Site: brandenburg
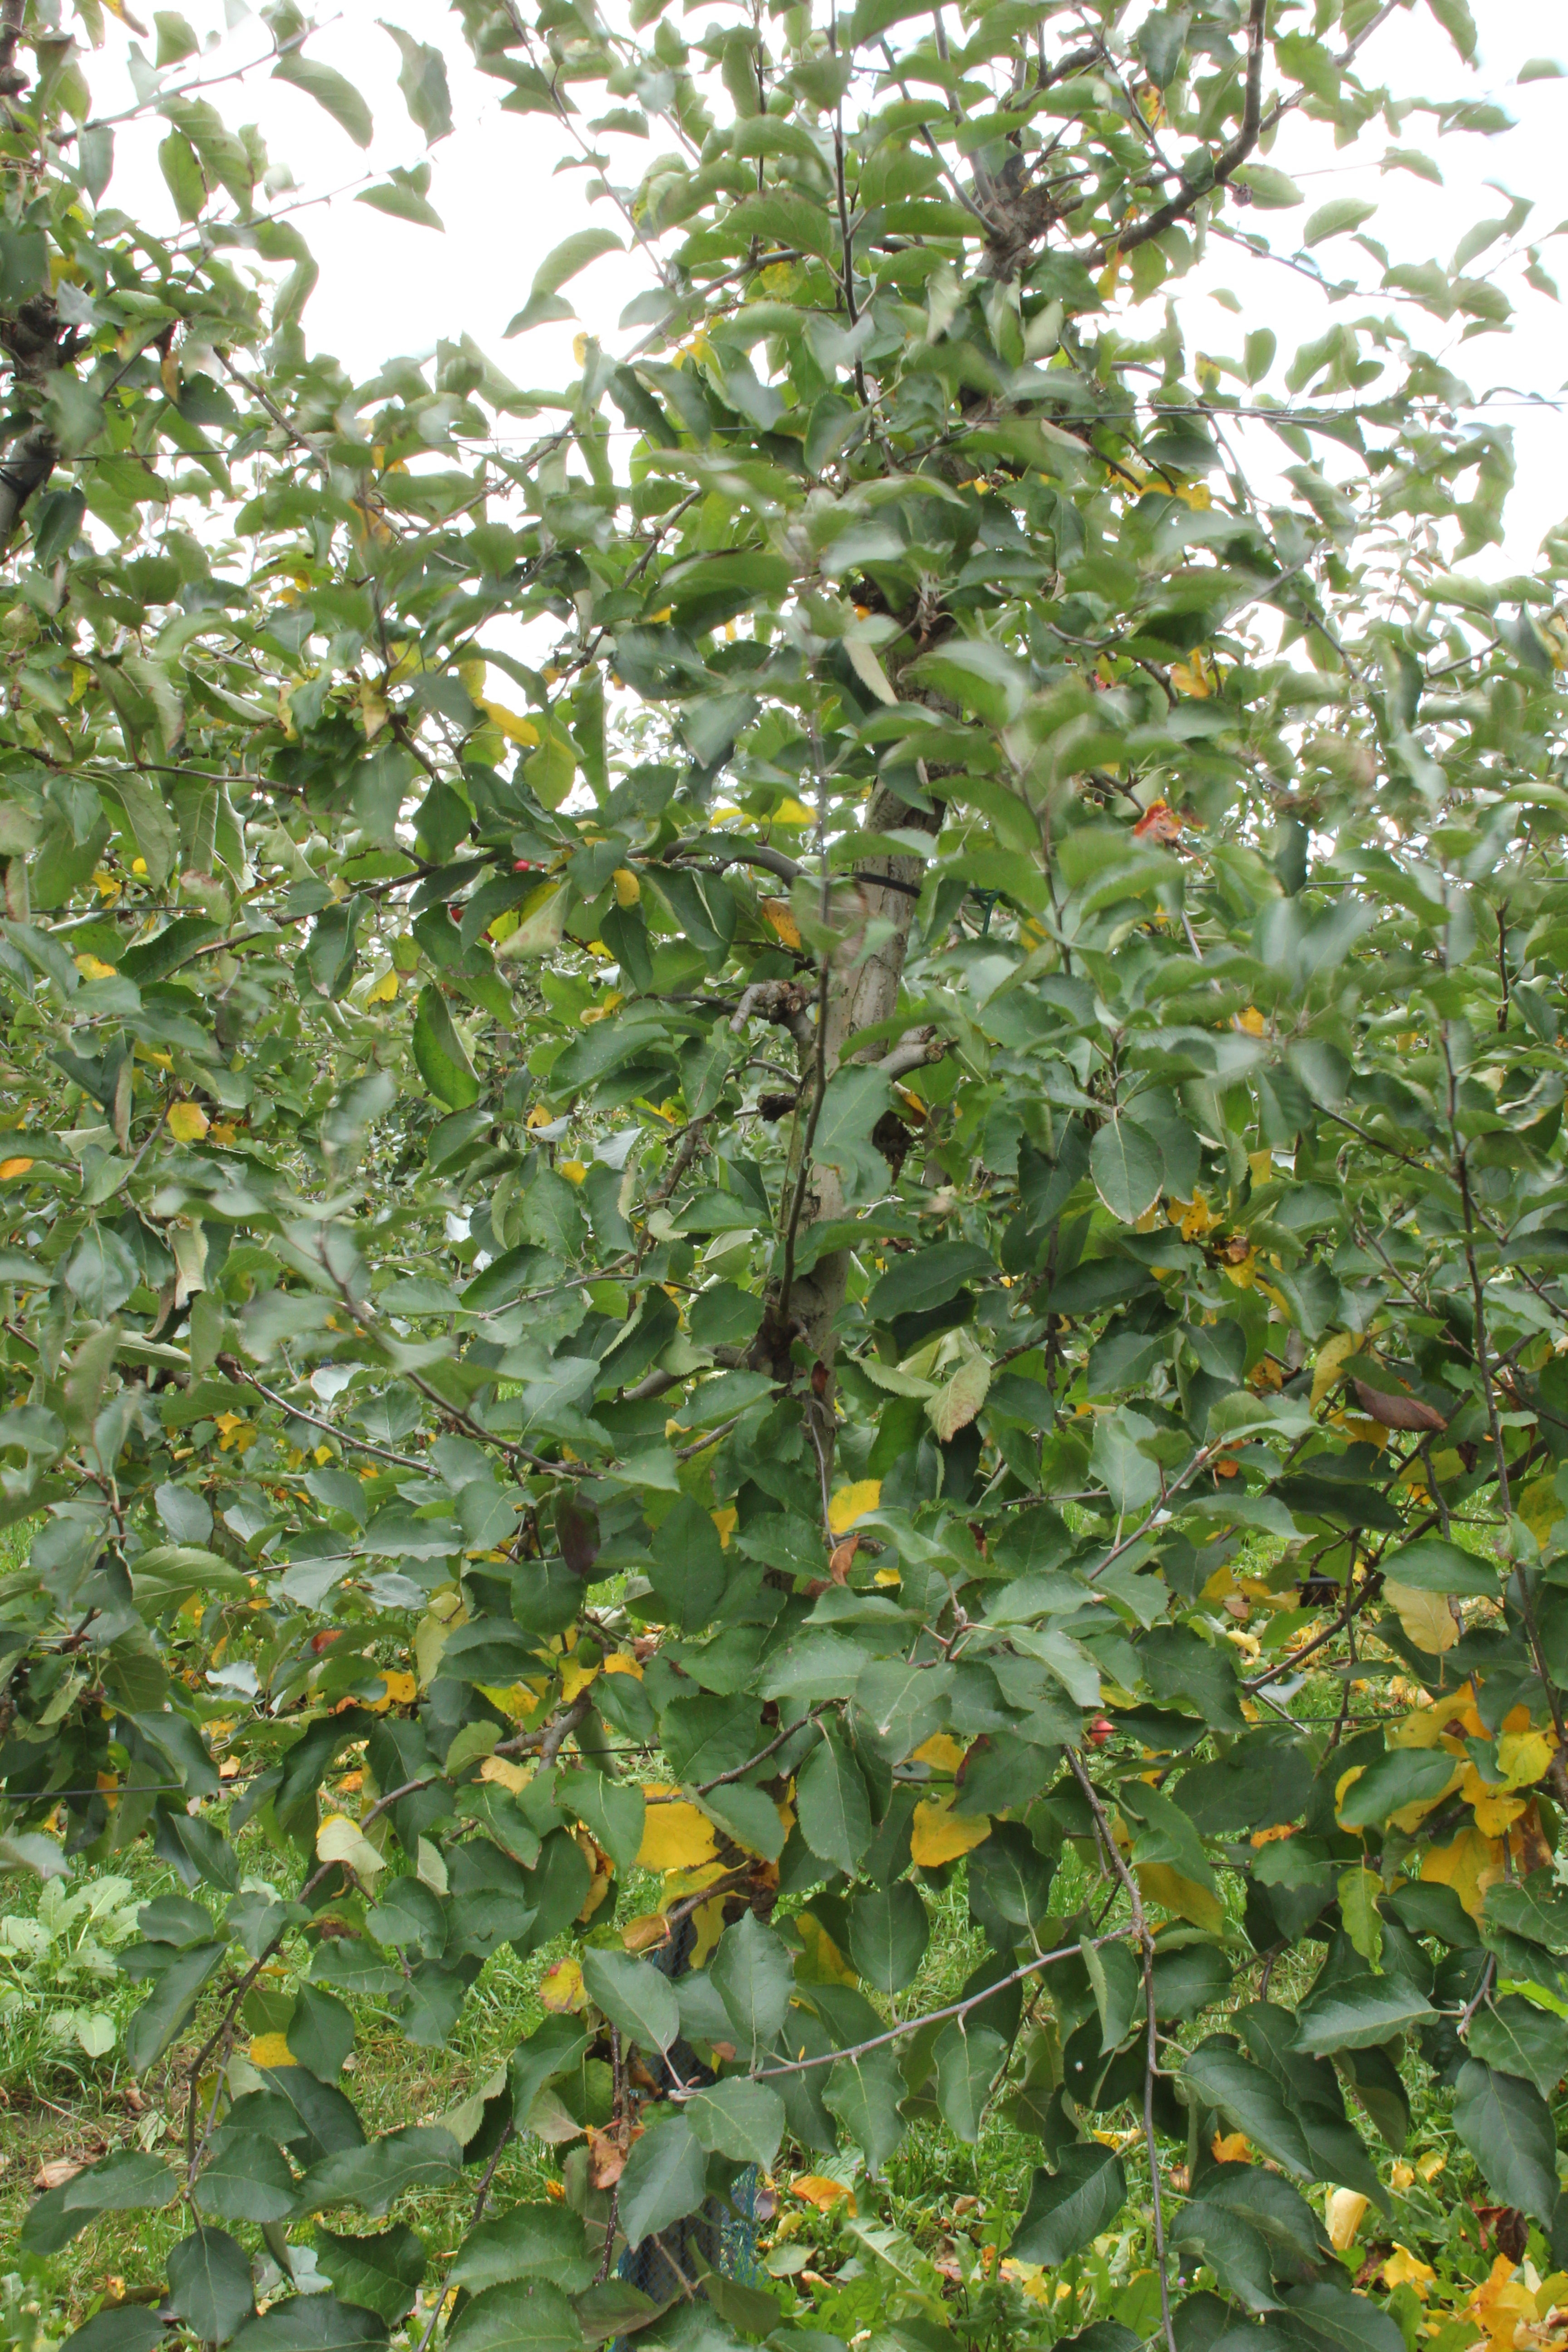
Growth stage (BBCH 91): Senescence, beginning of dormancy